Andy Ruiz Jr.

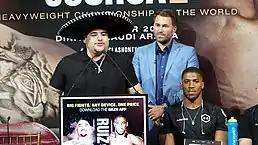
Andy Ruiz Jr. speaks at the press conference announcing his rematch with Anthony Joshua.

In September 2019 it was announced that Ruiz would defend his titles against Joshua in a rematch. The fight broke the UK PPV record, totaling 1.575 million buys in the UK. The fight was a low-key affair in which Joshua mainly stayed behind his jab. Joshua boxed a disciplined fight, keeping Ruiz at a distance with his jab and using lateral movement to avoid trading punches up close as he had in their first encounter. He started off well, landing a sharp right hand in the first round that cut Ruiz to the side of his left eye. Joshua continued to box economically and land the more meaningful punches. Ruiz had some success when he tagged Joshua to the head and body at the end of the fourth round, but Joshua remained firmly in control of the action. Ruiz lost the fight via unanimous decision, with the three judges scoring the bout 118–110, 118–110, and 119–109. In his post-fight interview, Ruiz admitted that he hadn't trained diligently for the fight, stating, "I should have taken this fight more seriously. Three months of partying and celebrating affected me." In addition, he showed respect to Joshua, saying "Anthony Joshua did a hell of a job."